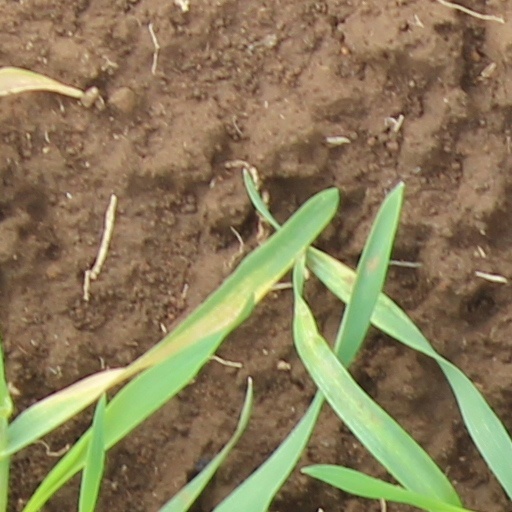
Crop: wheat